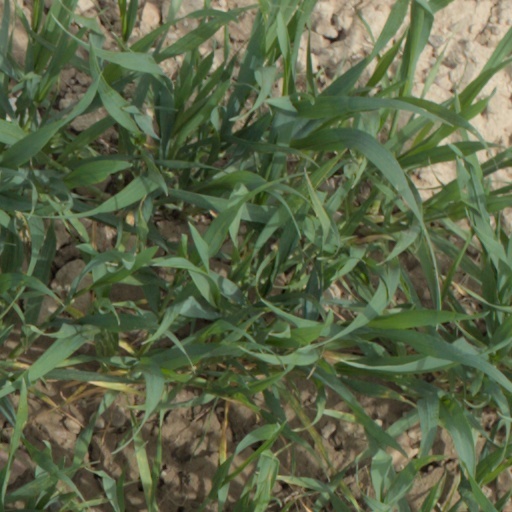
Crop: wheat